Rouxeville

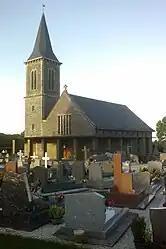
The church of Saint-Martin

Rouxeville is a former commune in the Manche department in Normandy in north-western France. On 1 January 2016, it was merged into the new commune of Saint-Jean-d'Elle.